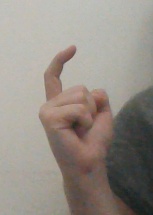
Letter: ra